Morris Heights Health Center

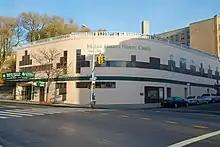
Burnside Avenue Site (Main)

In May, 1987, the Center opened its 33,000-square-foot headquarters at 85 West Burnside. The location was previously the site the RKO Theater, next as the Burnside Manor catering hall, a school, and eventually serving as the center's main primary healthcare site.